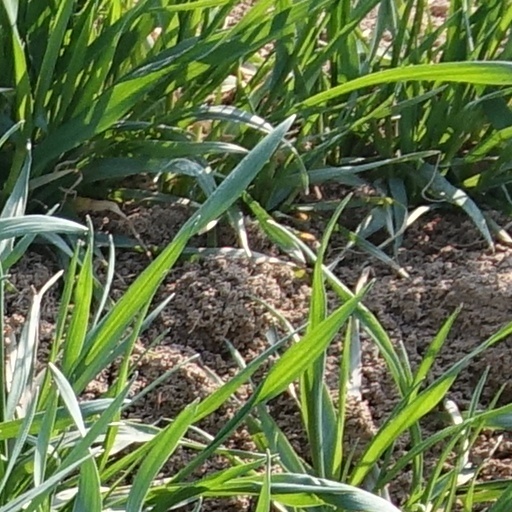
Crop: wheat